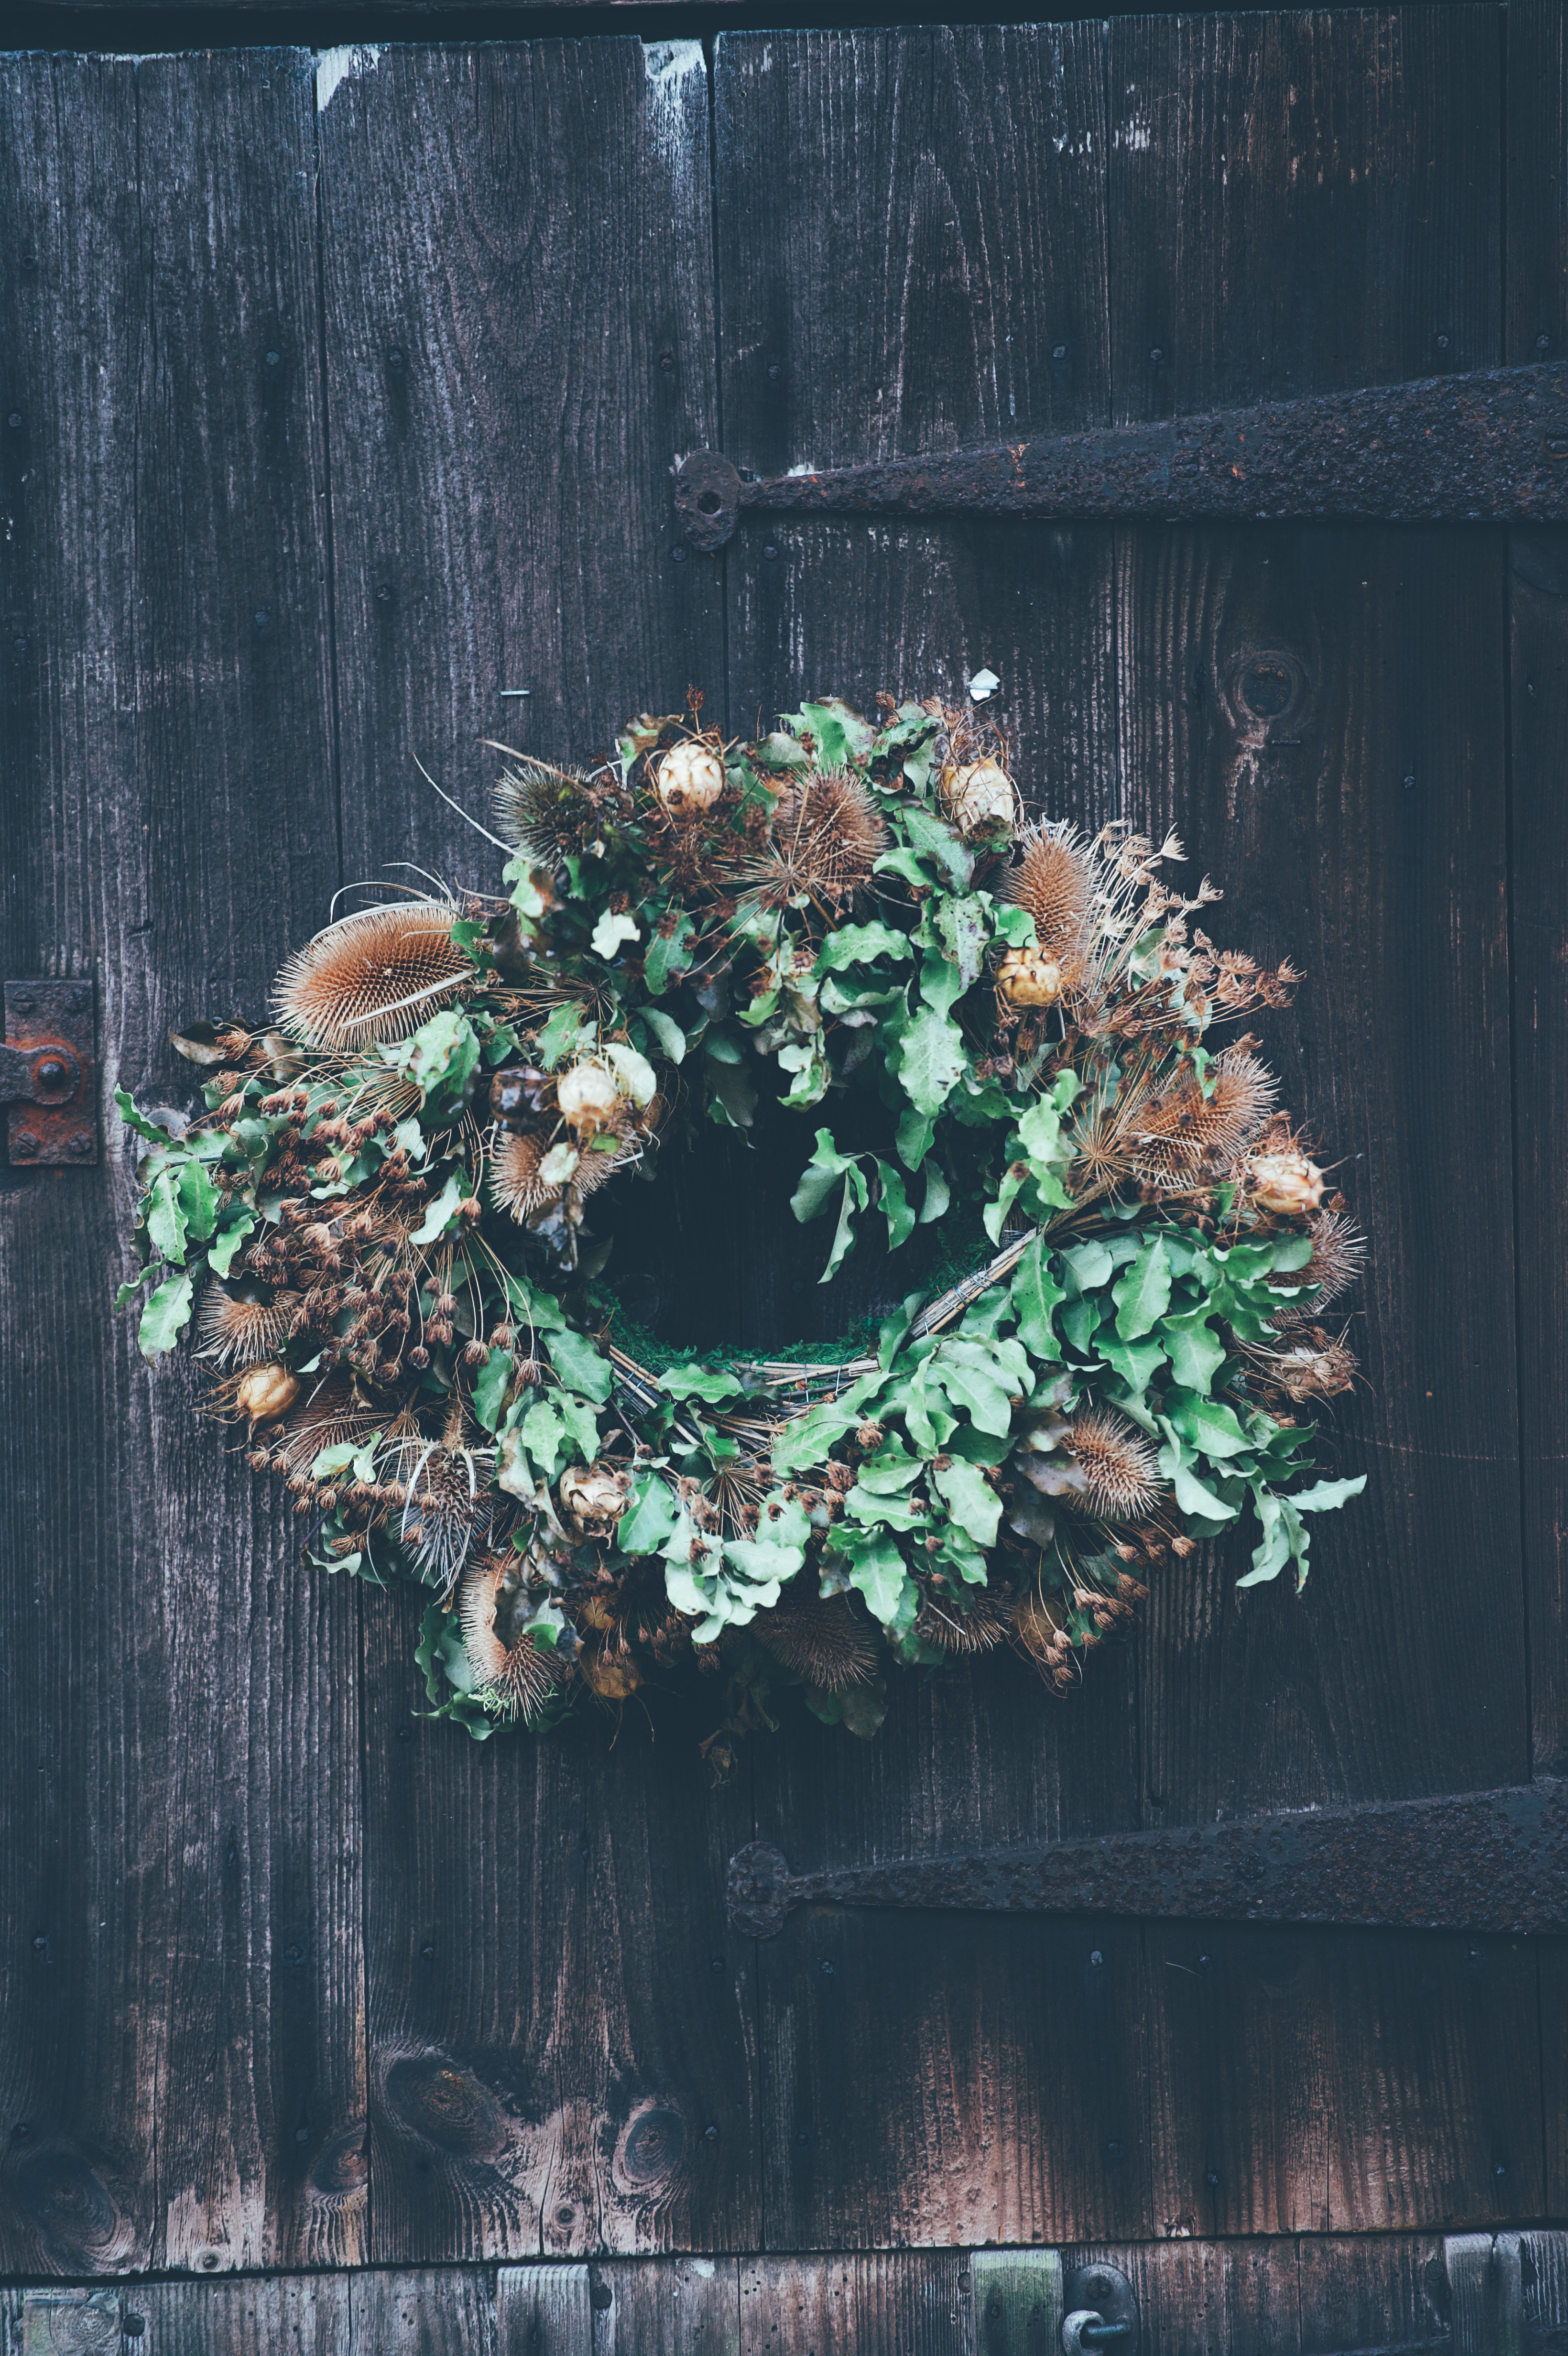
branch, plant, flower, green, door, still life, painting, greenery, wreath, hinge, teasel